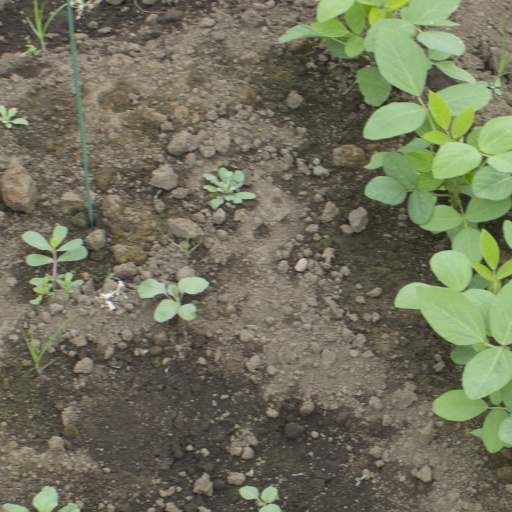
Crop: soybean